Battle of Bear Paw

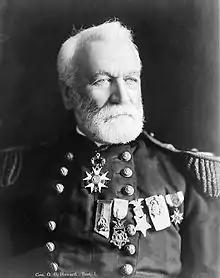
Oliver O. Howard

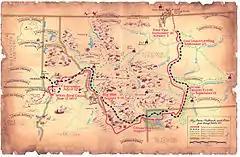
Detailed map showing the route from Oregon Territory through Idaho Territory with the travels ending in the Montana Territory. The map shows where the Nez Perce traveled as they were trying to escape to Canada.

Department of the Columbia – Brigadier General Oliver O. Howard